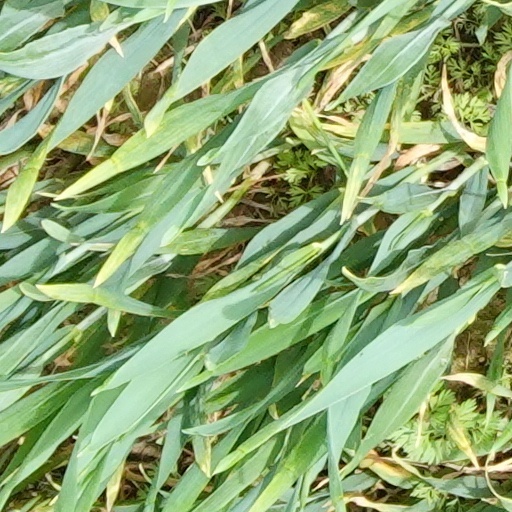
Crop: wheat